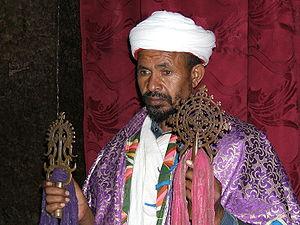
L'Église orthodoxe tewahedo éthiopienne est une Églises antéchalcédoniennes établie en Éthiopie, autocéphale depuis 1959, qui fait partie de l'ensemble formé par les Églises des trois conciles. Il s'agit de l'une des plus anciennes églises chrétiennes du monde, constituée vers le IVᵉ siècle.
La culture de l'Éthiopie, pays enclavé de la Corne de l'Afrique, désigne d'abord les pratiques culturelles observables de ses 103 000 000 d'habitants.